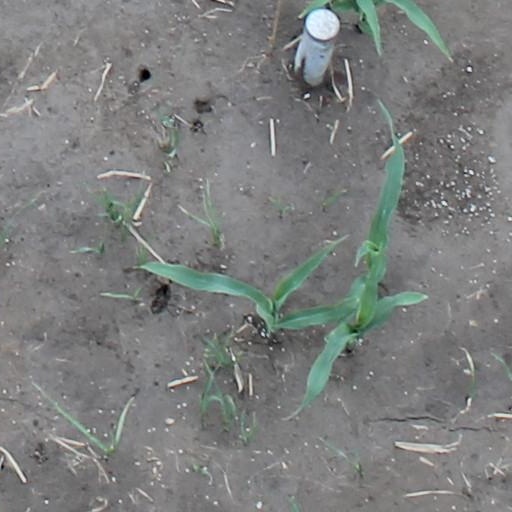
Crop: maize; corn